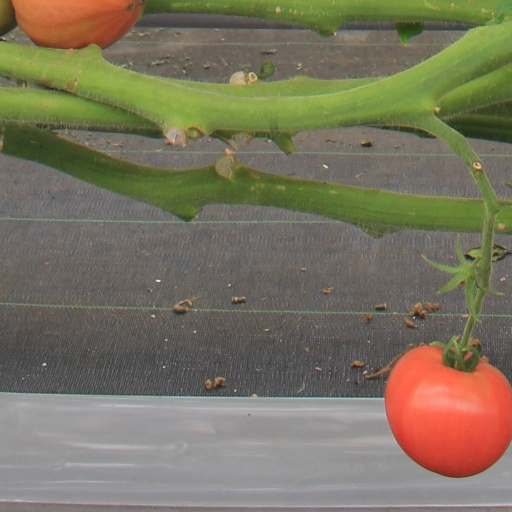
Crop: tomato